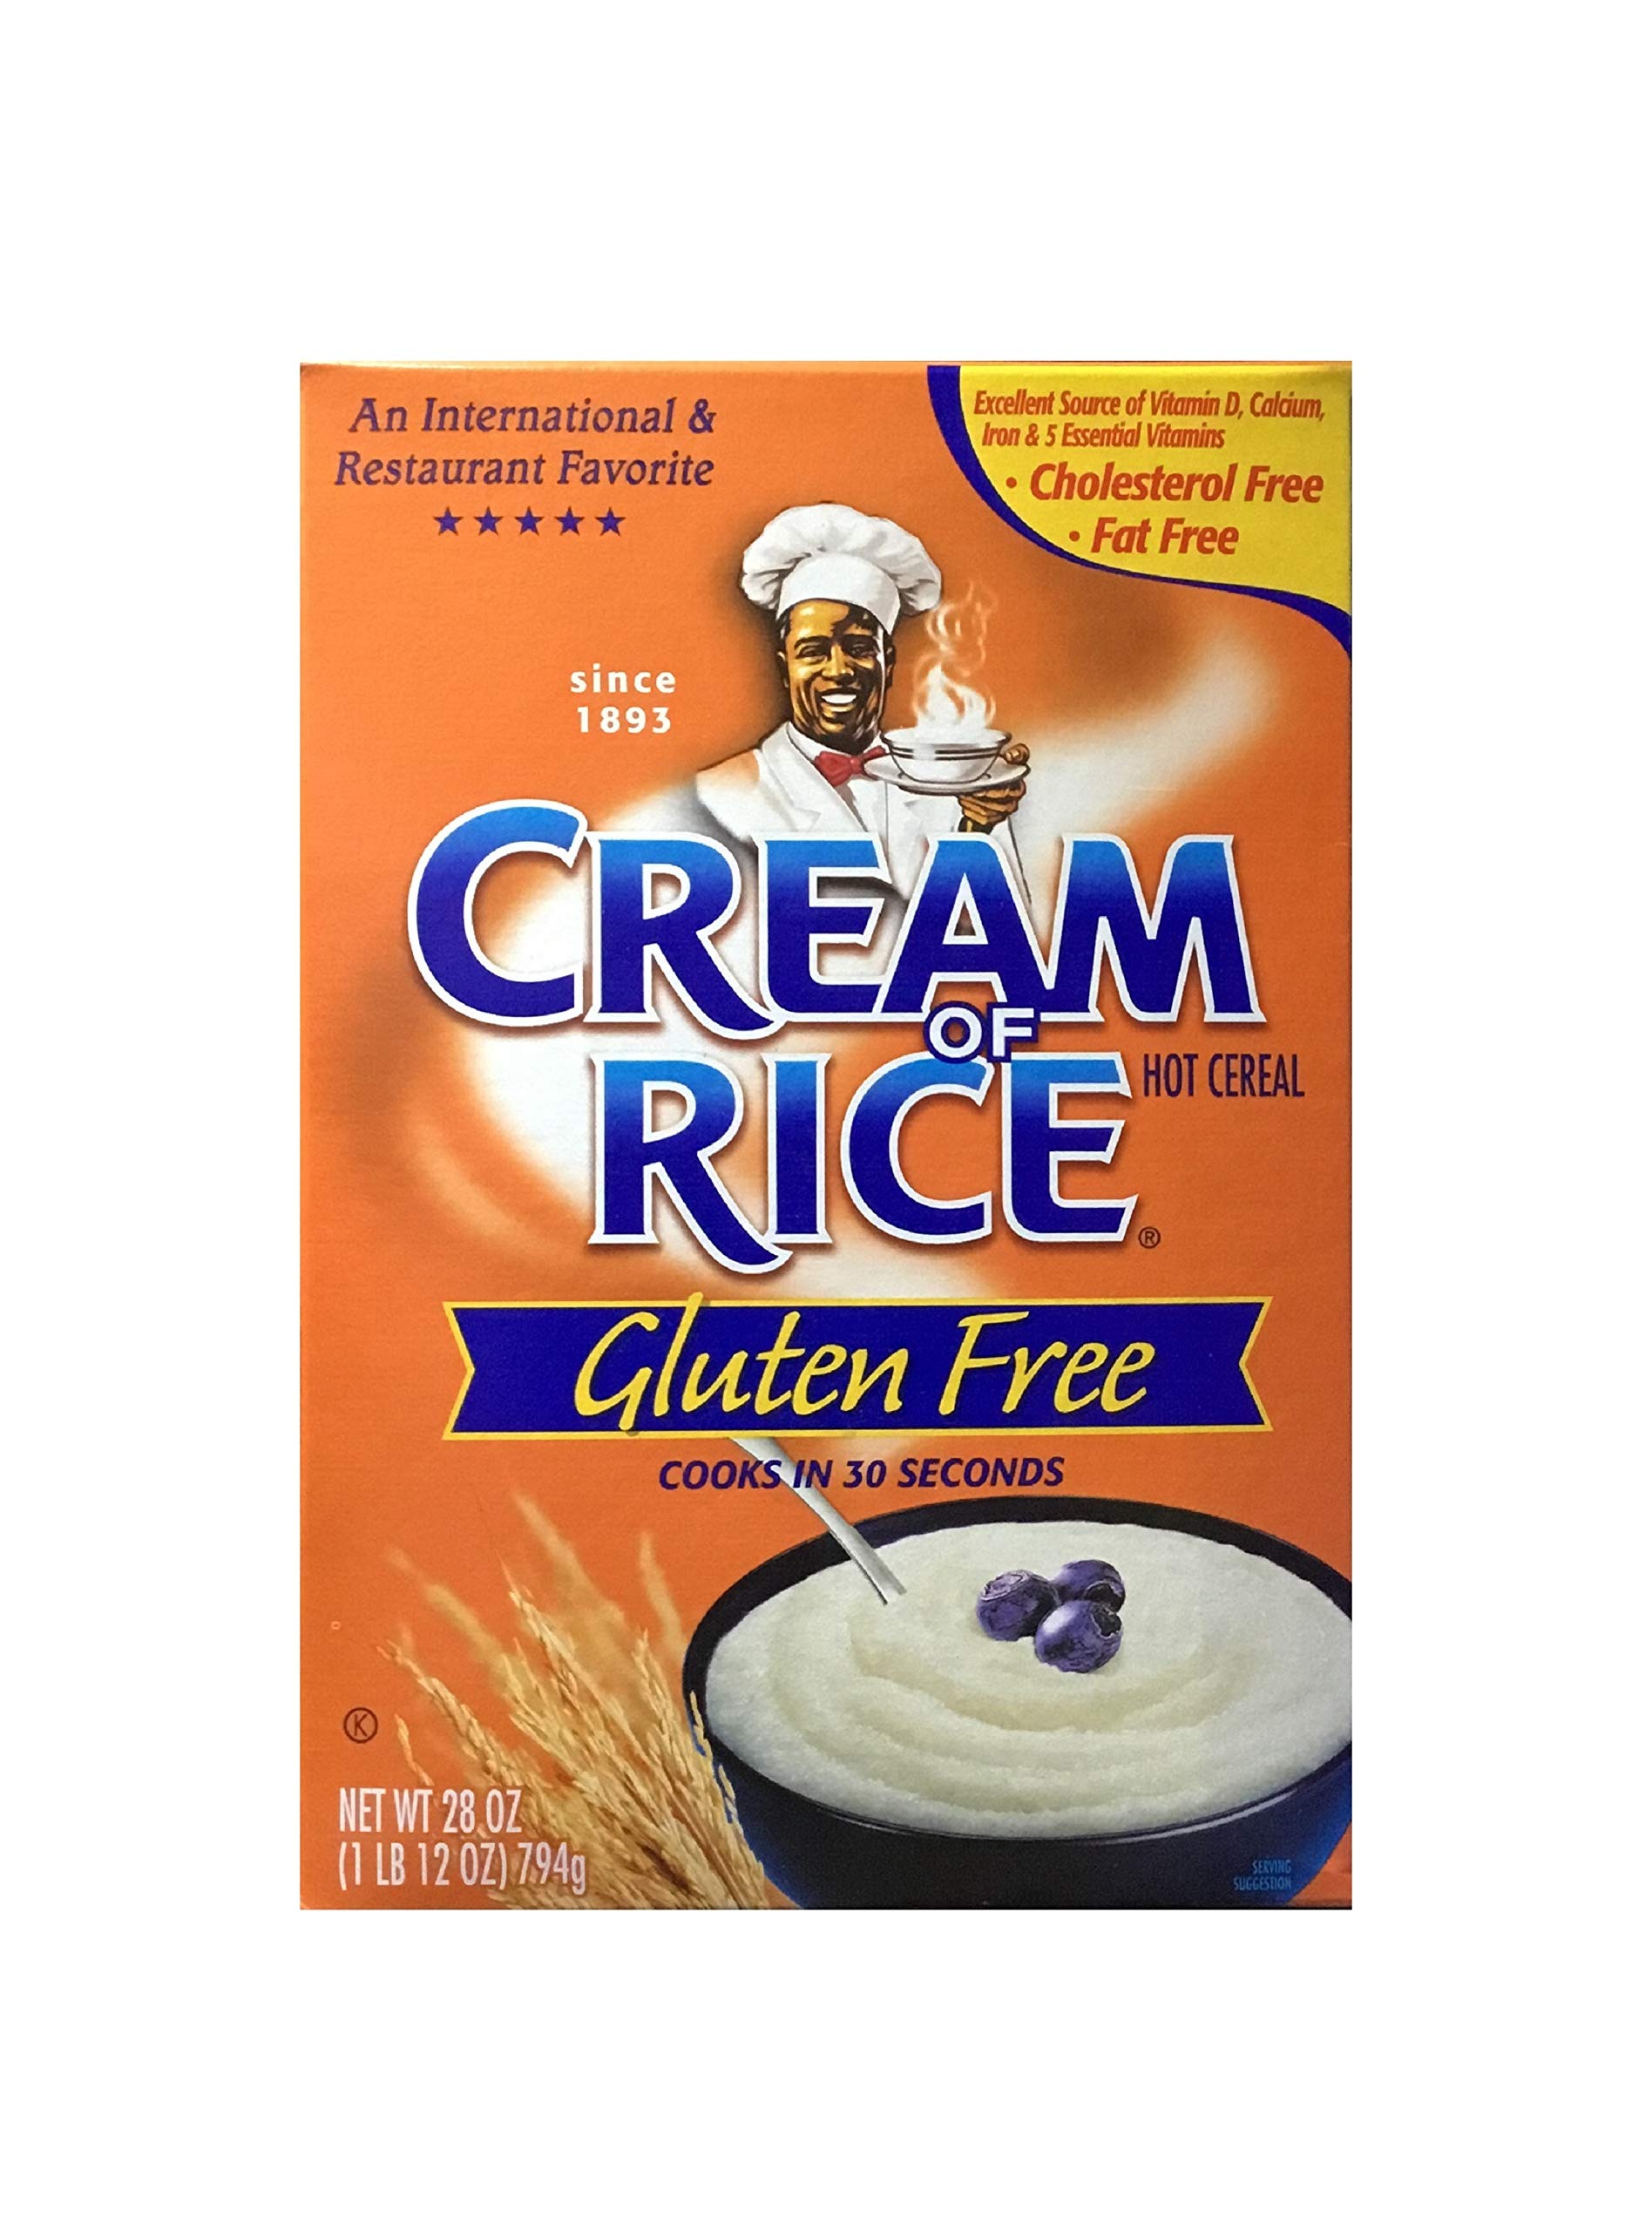
Item Name: Cream Of Rice Gluten Free Hot Cereal 28 oz 12 Pack
Value: 336.0
Unit: Fl Oz

Price: 106.195